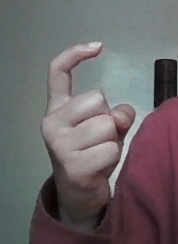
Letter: ra